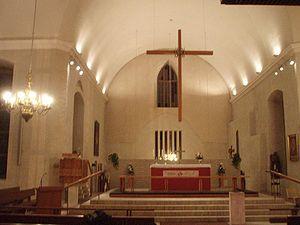
L'église de Kirkkonummi est une église construite à Kirkkonummi en Finlande